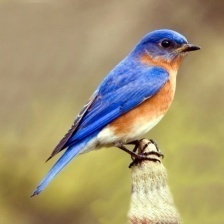
Species: EASTERN BLUEBIRD
Scientific name: SIALIA SIALIS